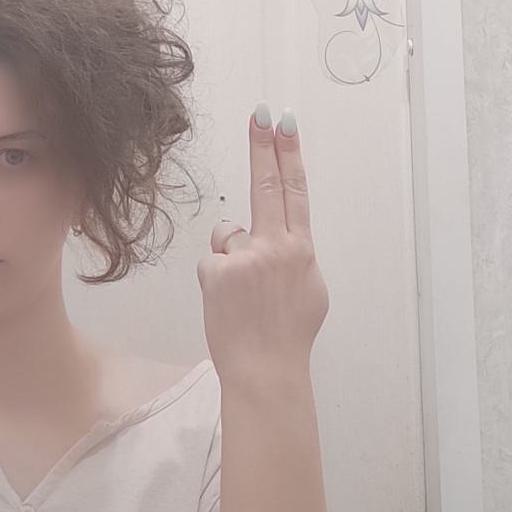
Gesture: two_up_inverted